The Menagerie (novel)

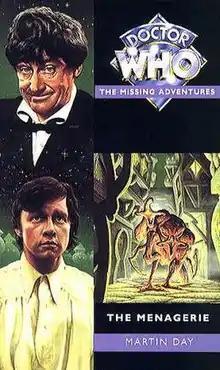
Cover Art

The Menagerie is an original novel written by Martin Day and based on the long-running British science fiction television series "Doctor Who". It features the Second Doctor, Jamie and Zoe.